Emin Arslan

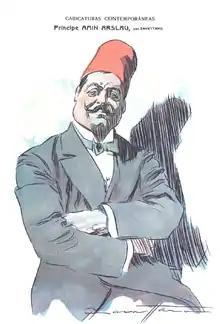
Arslan by Zavattaro (Mario Zavattaro, 1876–1932), at Caras y Caretas, 12 November 1910, p. 68

Arslan opposed the entry of the Ottoman Empire in World War I and his relation with the Ottoman Foreign Ministry was damaged. He resigned in late 1914. The Ottoman Empire then entrusted its consular relations with Argentina to the German Consul General in Buenos Aires, Rodolfo Bobrik, who demanded Arslan to surrender the consulate and its documentation. Arslan replied that he had not received an official communication from Constantinople ordering him to hand down consular documentation to a foreign official. The German Consul General filed a case before Argentine's Supreme Court. The Court upheld the claim.